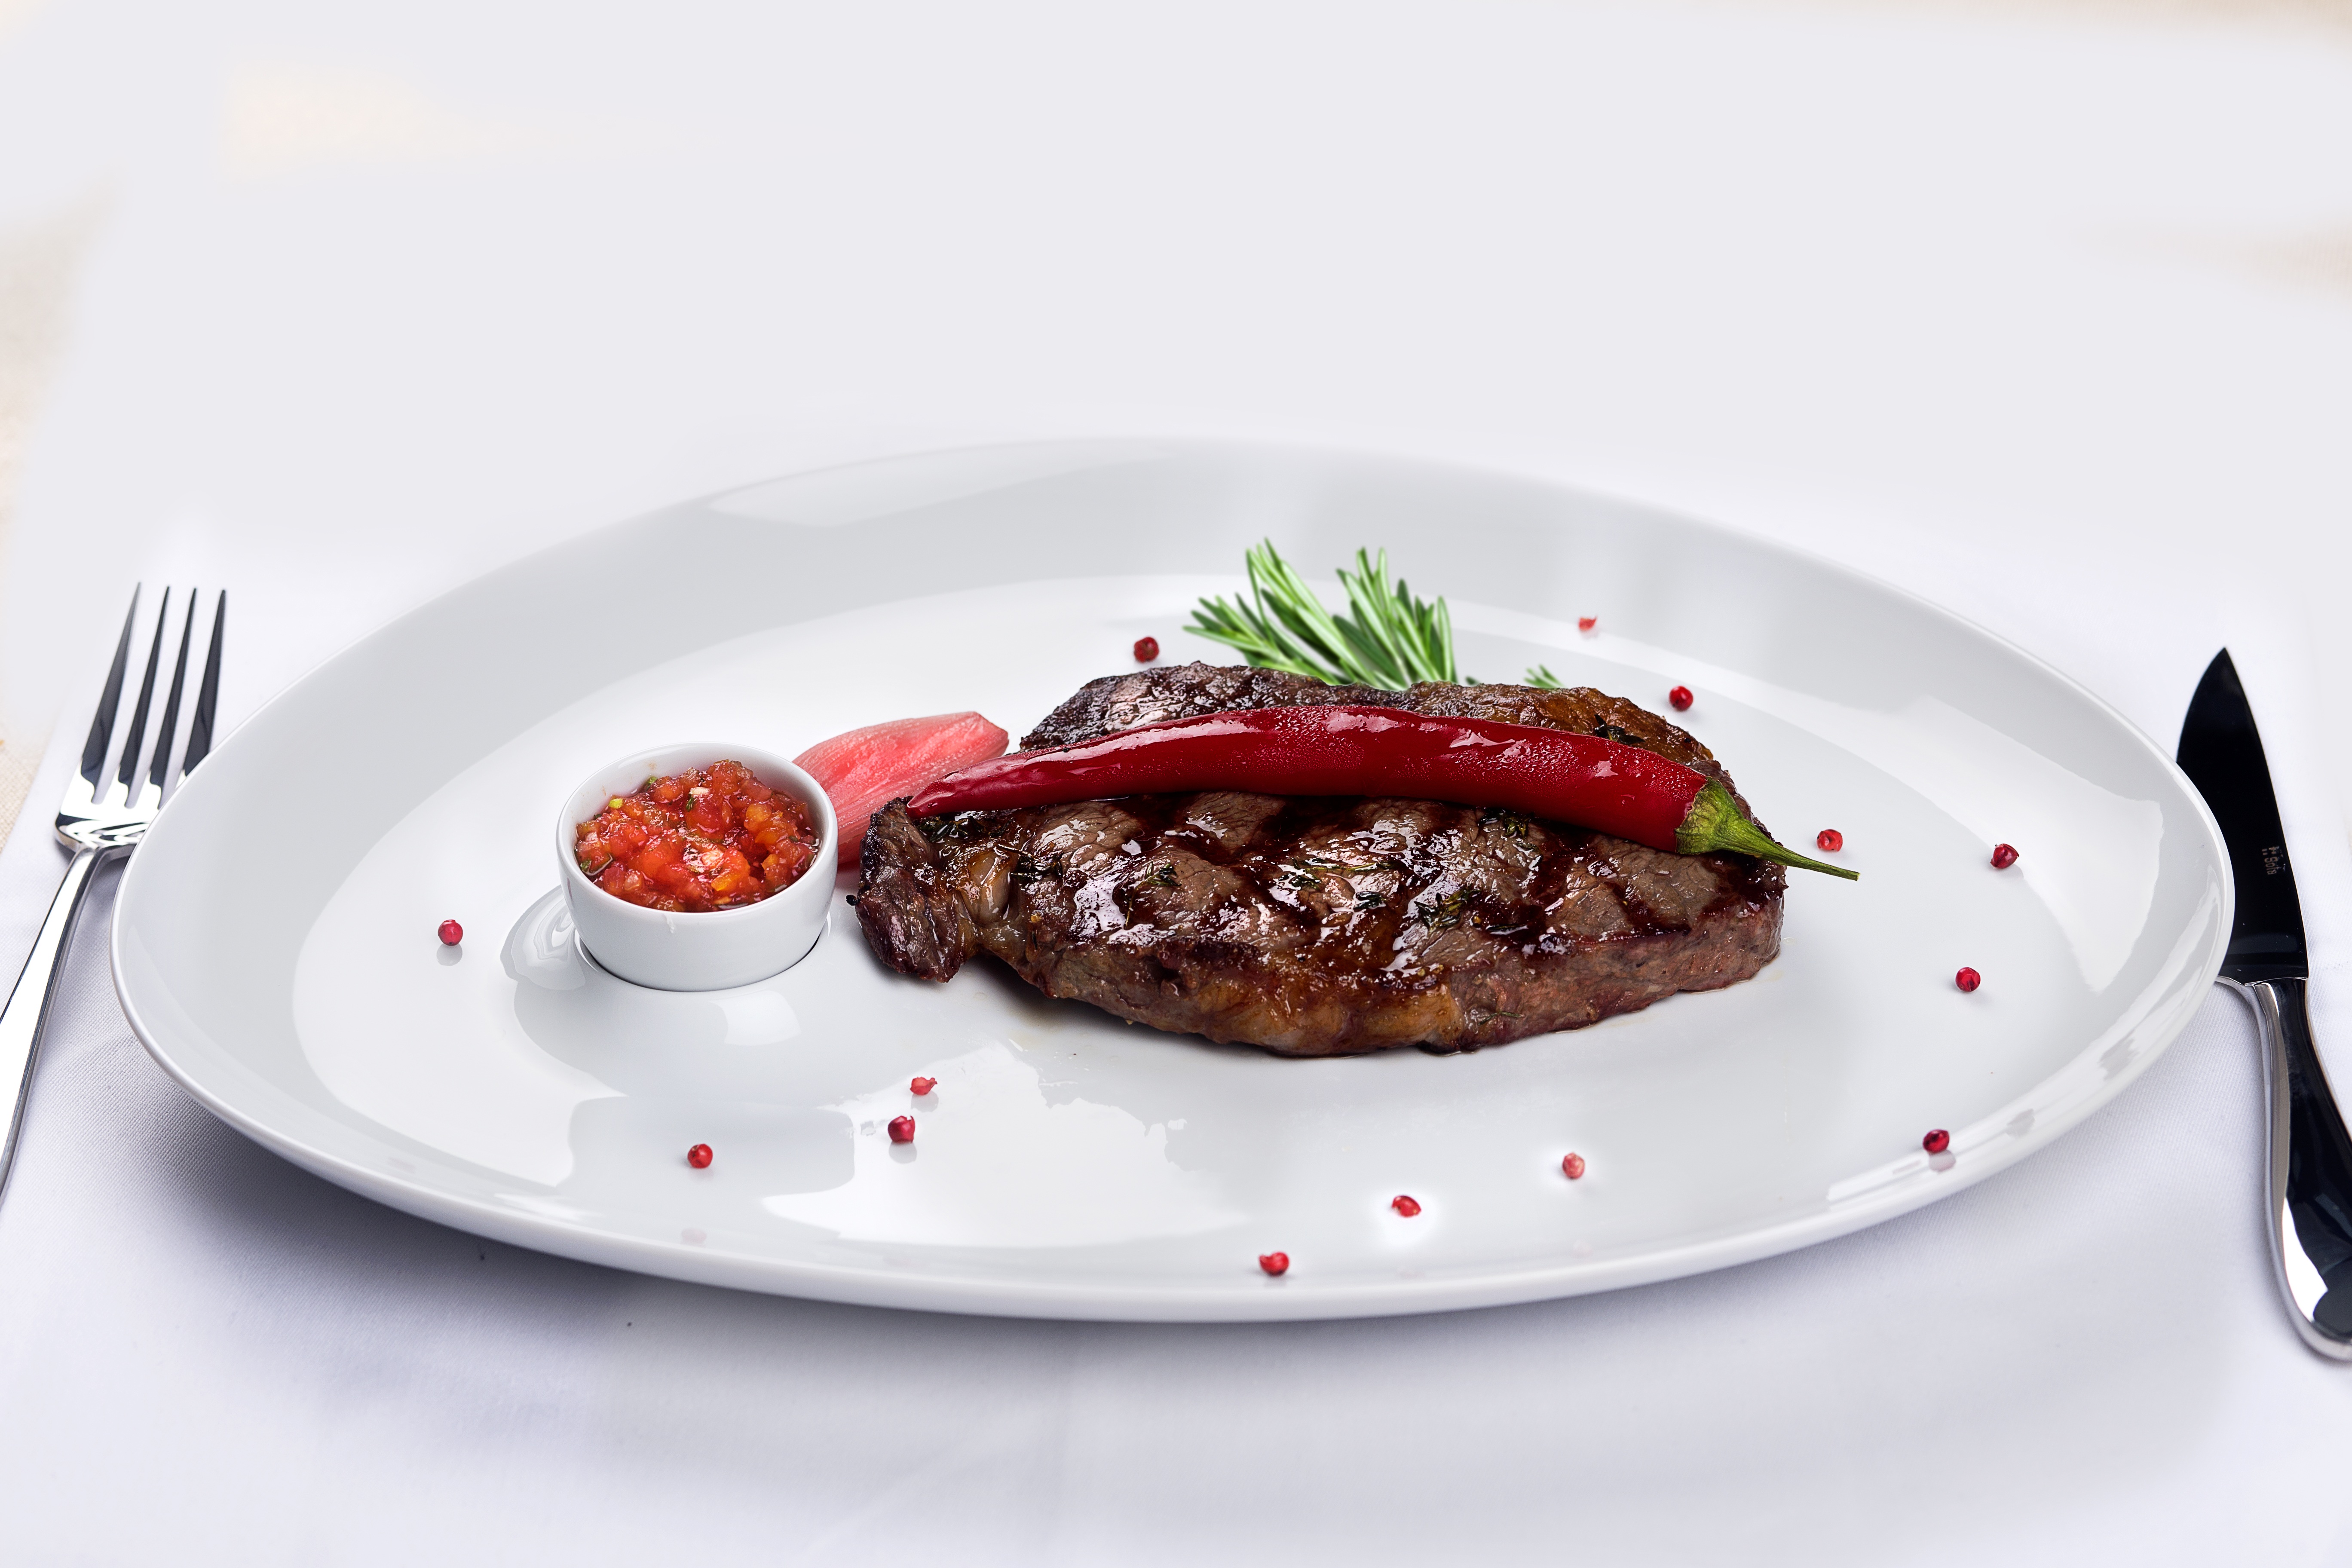
restaurant, dish, meal, food, produce, breakfast, meat, cuisine, steak, grill, dishes, marble